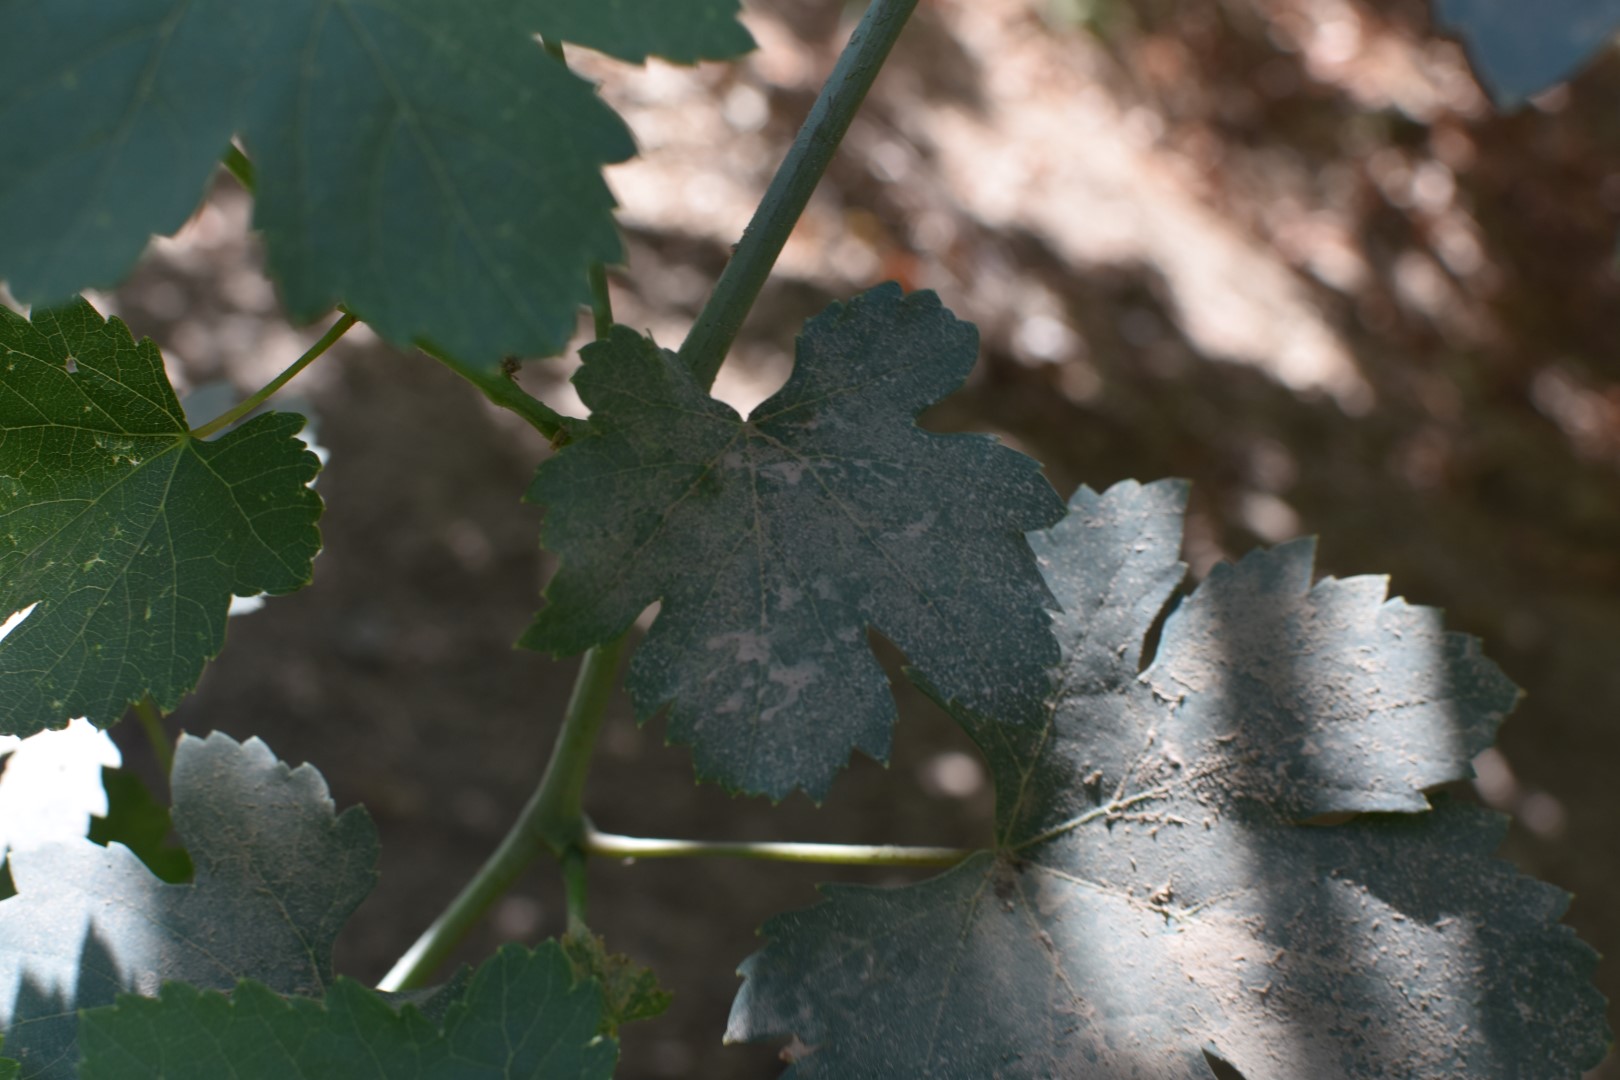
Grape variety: Halawani